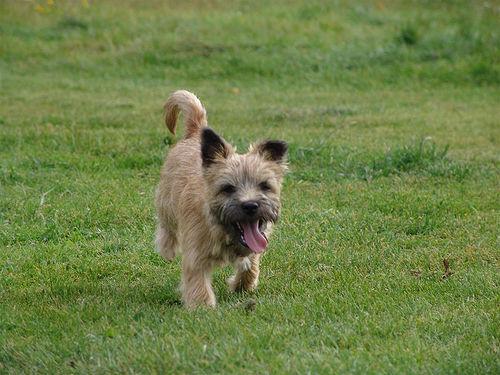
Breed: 211-n000009-cairn